Balkan brass

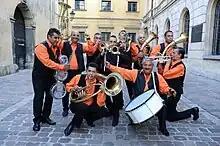
Fanfara Transilvania

Balkan brass, popularly known by the Serbian name "Truba" ("Trumpet"), is a distinctive style of music originating in the Balkan region as a fusion between military music and folk music. In recent years, it has become popular in a techno-synth fusion throughout Europe, and in pop music in the Anglo-American sphere and throughout the world. Songs like Worth It by Fifth Harmony and Talk Dirty by Jason Derulo have brought the style to a new audience. In traditional form, it is popular throughout the Balkans, especially in Serbia, North Macedonia, Bulgaria, Moldova, and Romania, although the turbo-folk variety attracts larger audiences. The energetic and fast beats encourage dance and are egalitarian, often resulting in participation by the entire audience; this unpretentious relationship with audiences, highly charged energy and loud and joyful performances by highly skilled musicians has contributed to its successes. Fans of bands inspired by Balkan bands, such as Gogol Bordello, often state that it is a type of music better experienced than listened to.